Carol Burnett on screen and stage

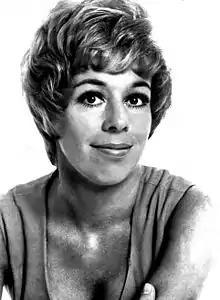
Carol Burnett in 1974

Carol Burnett is an American comedian and actress known for her performances in film, television and theater.